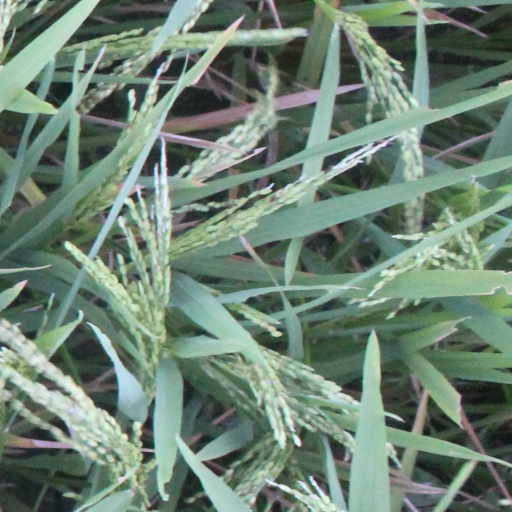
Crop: rice